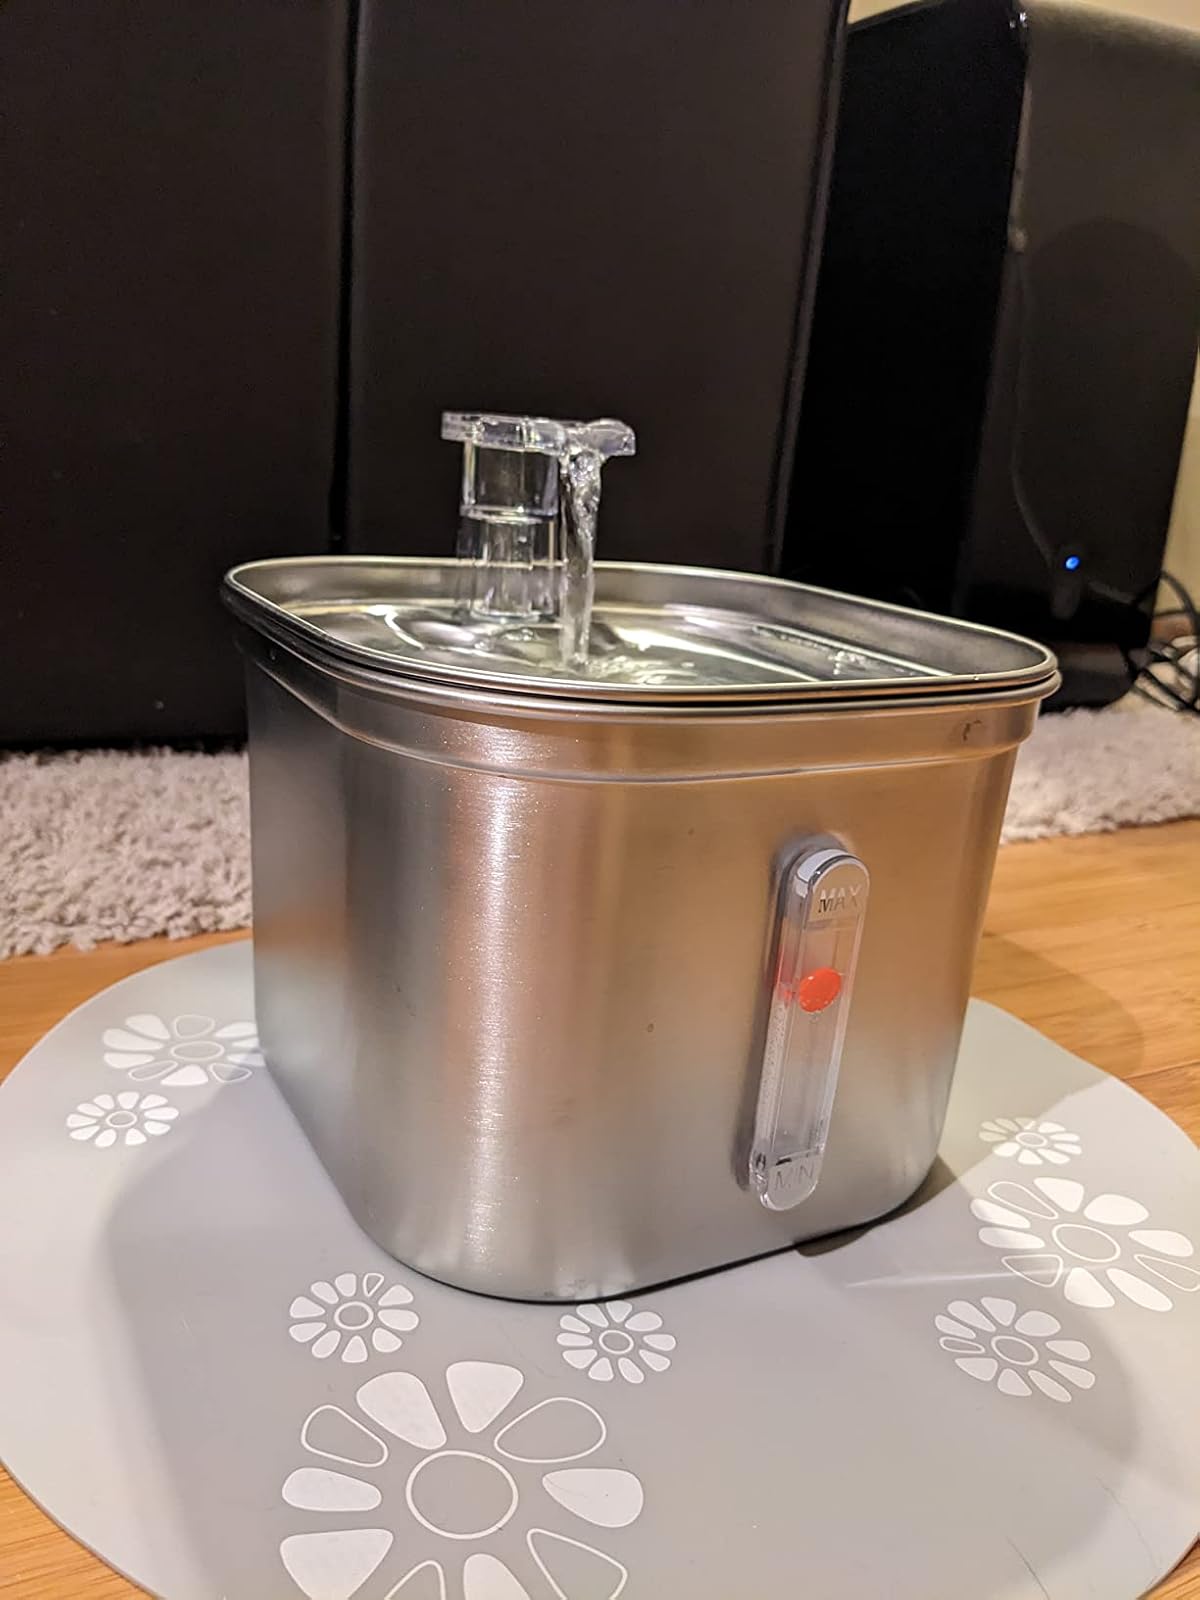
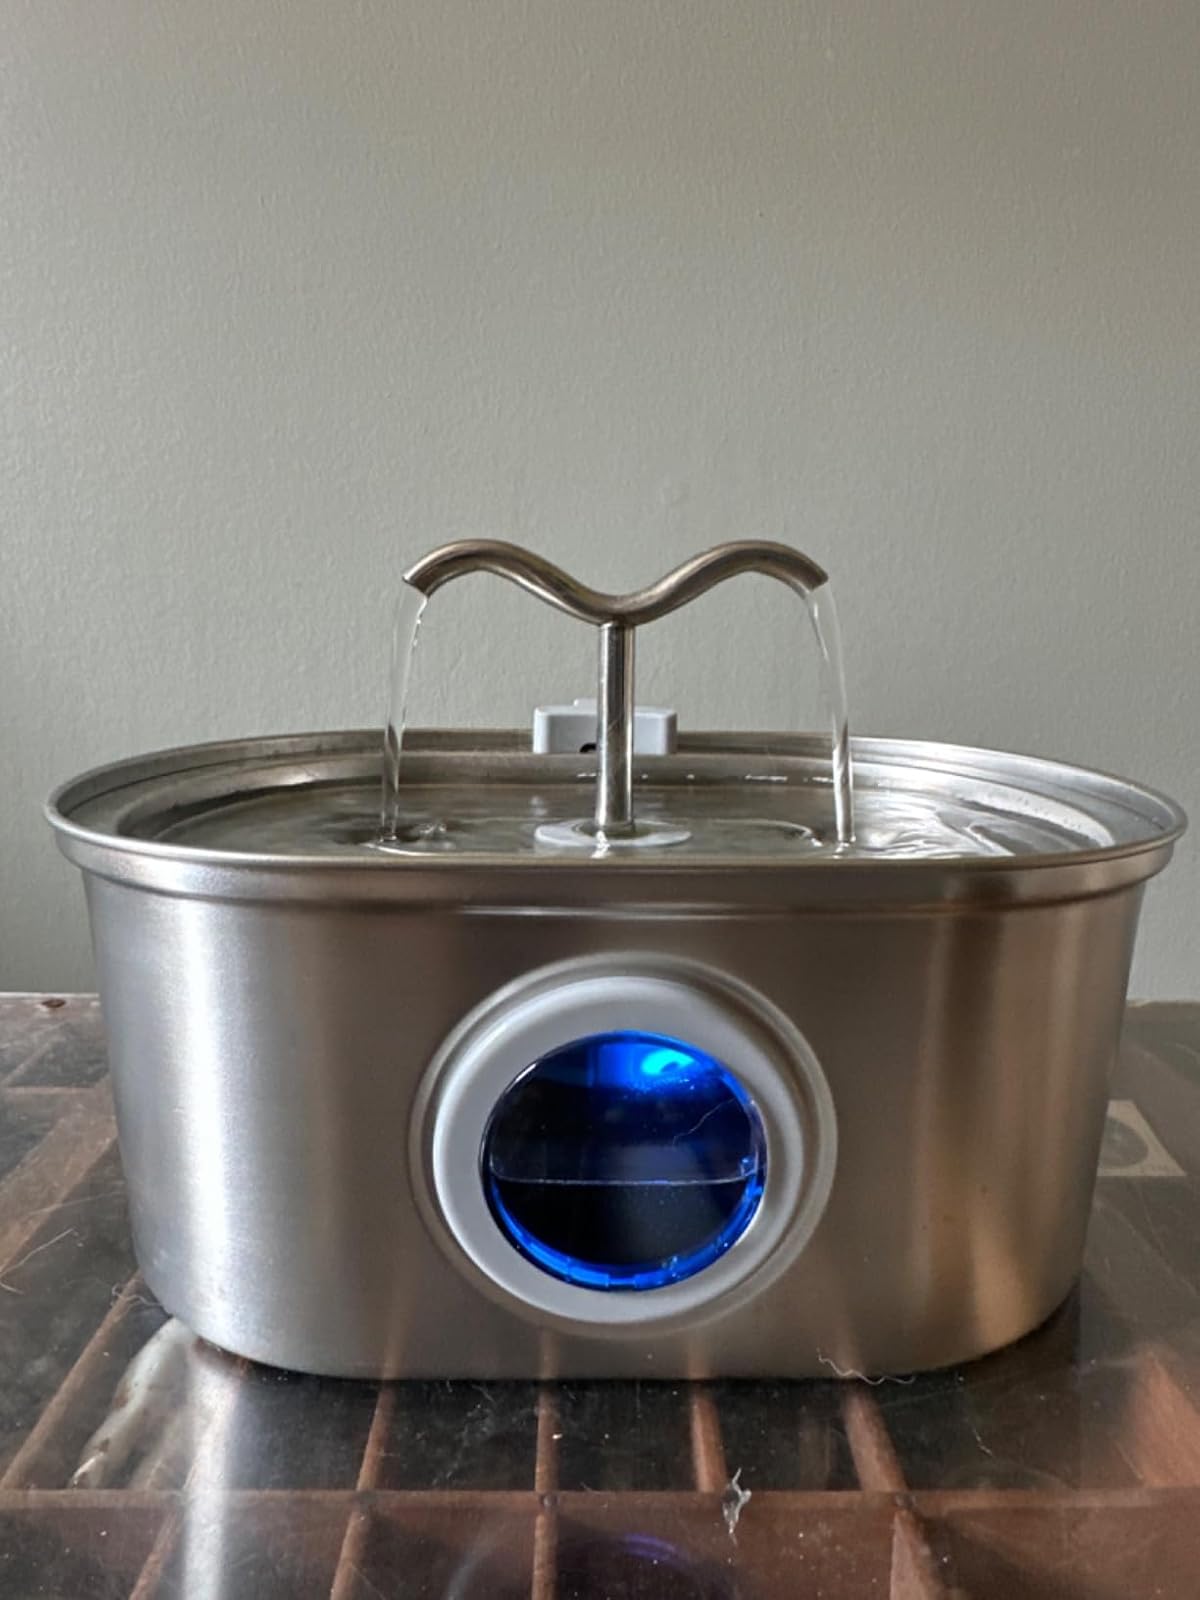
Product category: items_bowl
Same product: no